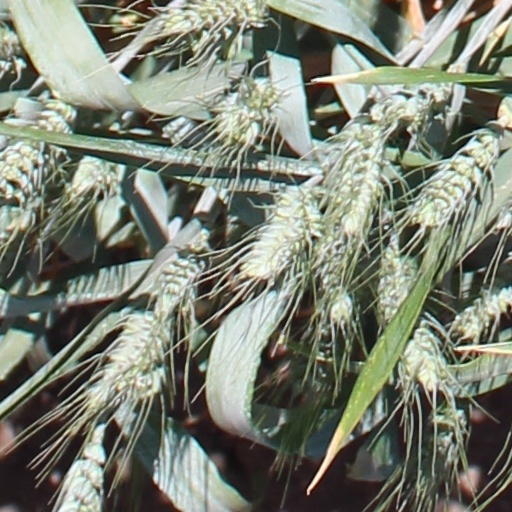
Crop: wheat